Christiaan Brunings

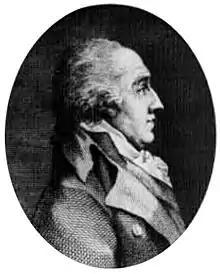
Christiaan Brunings

Christiaan Brunings (Mannheim-Neckarau, 3 November 1736 – The Hague, 16 May 1805) was a Dutch hydraulic engineer.